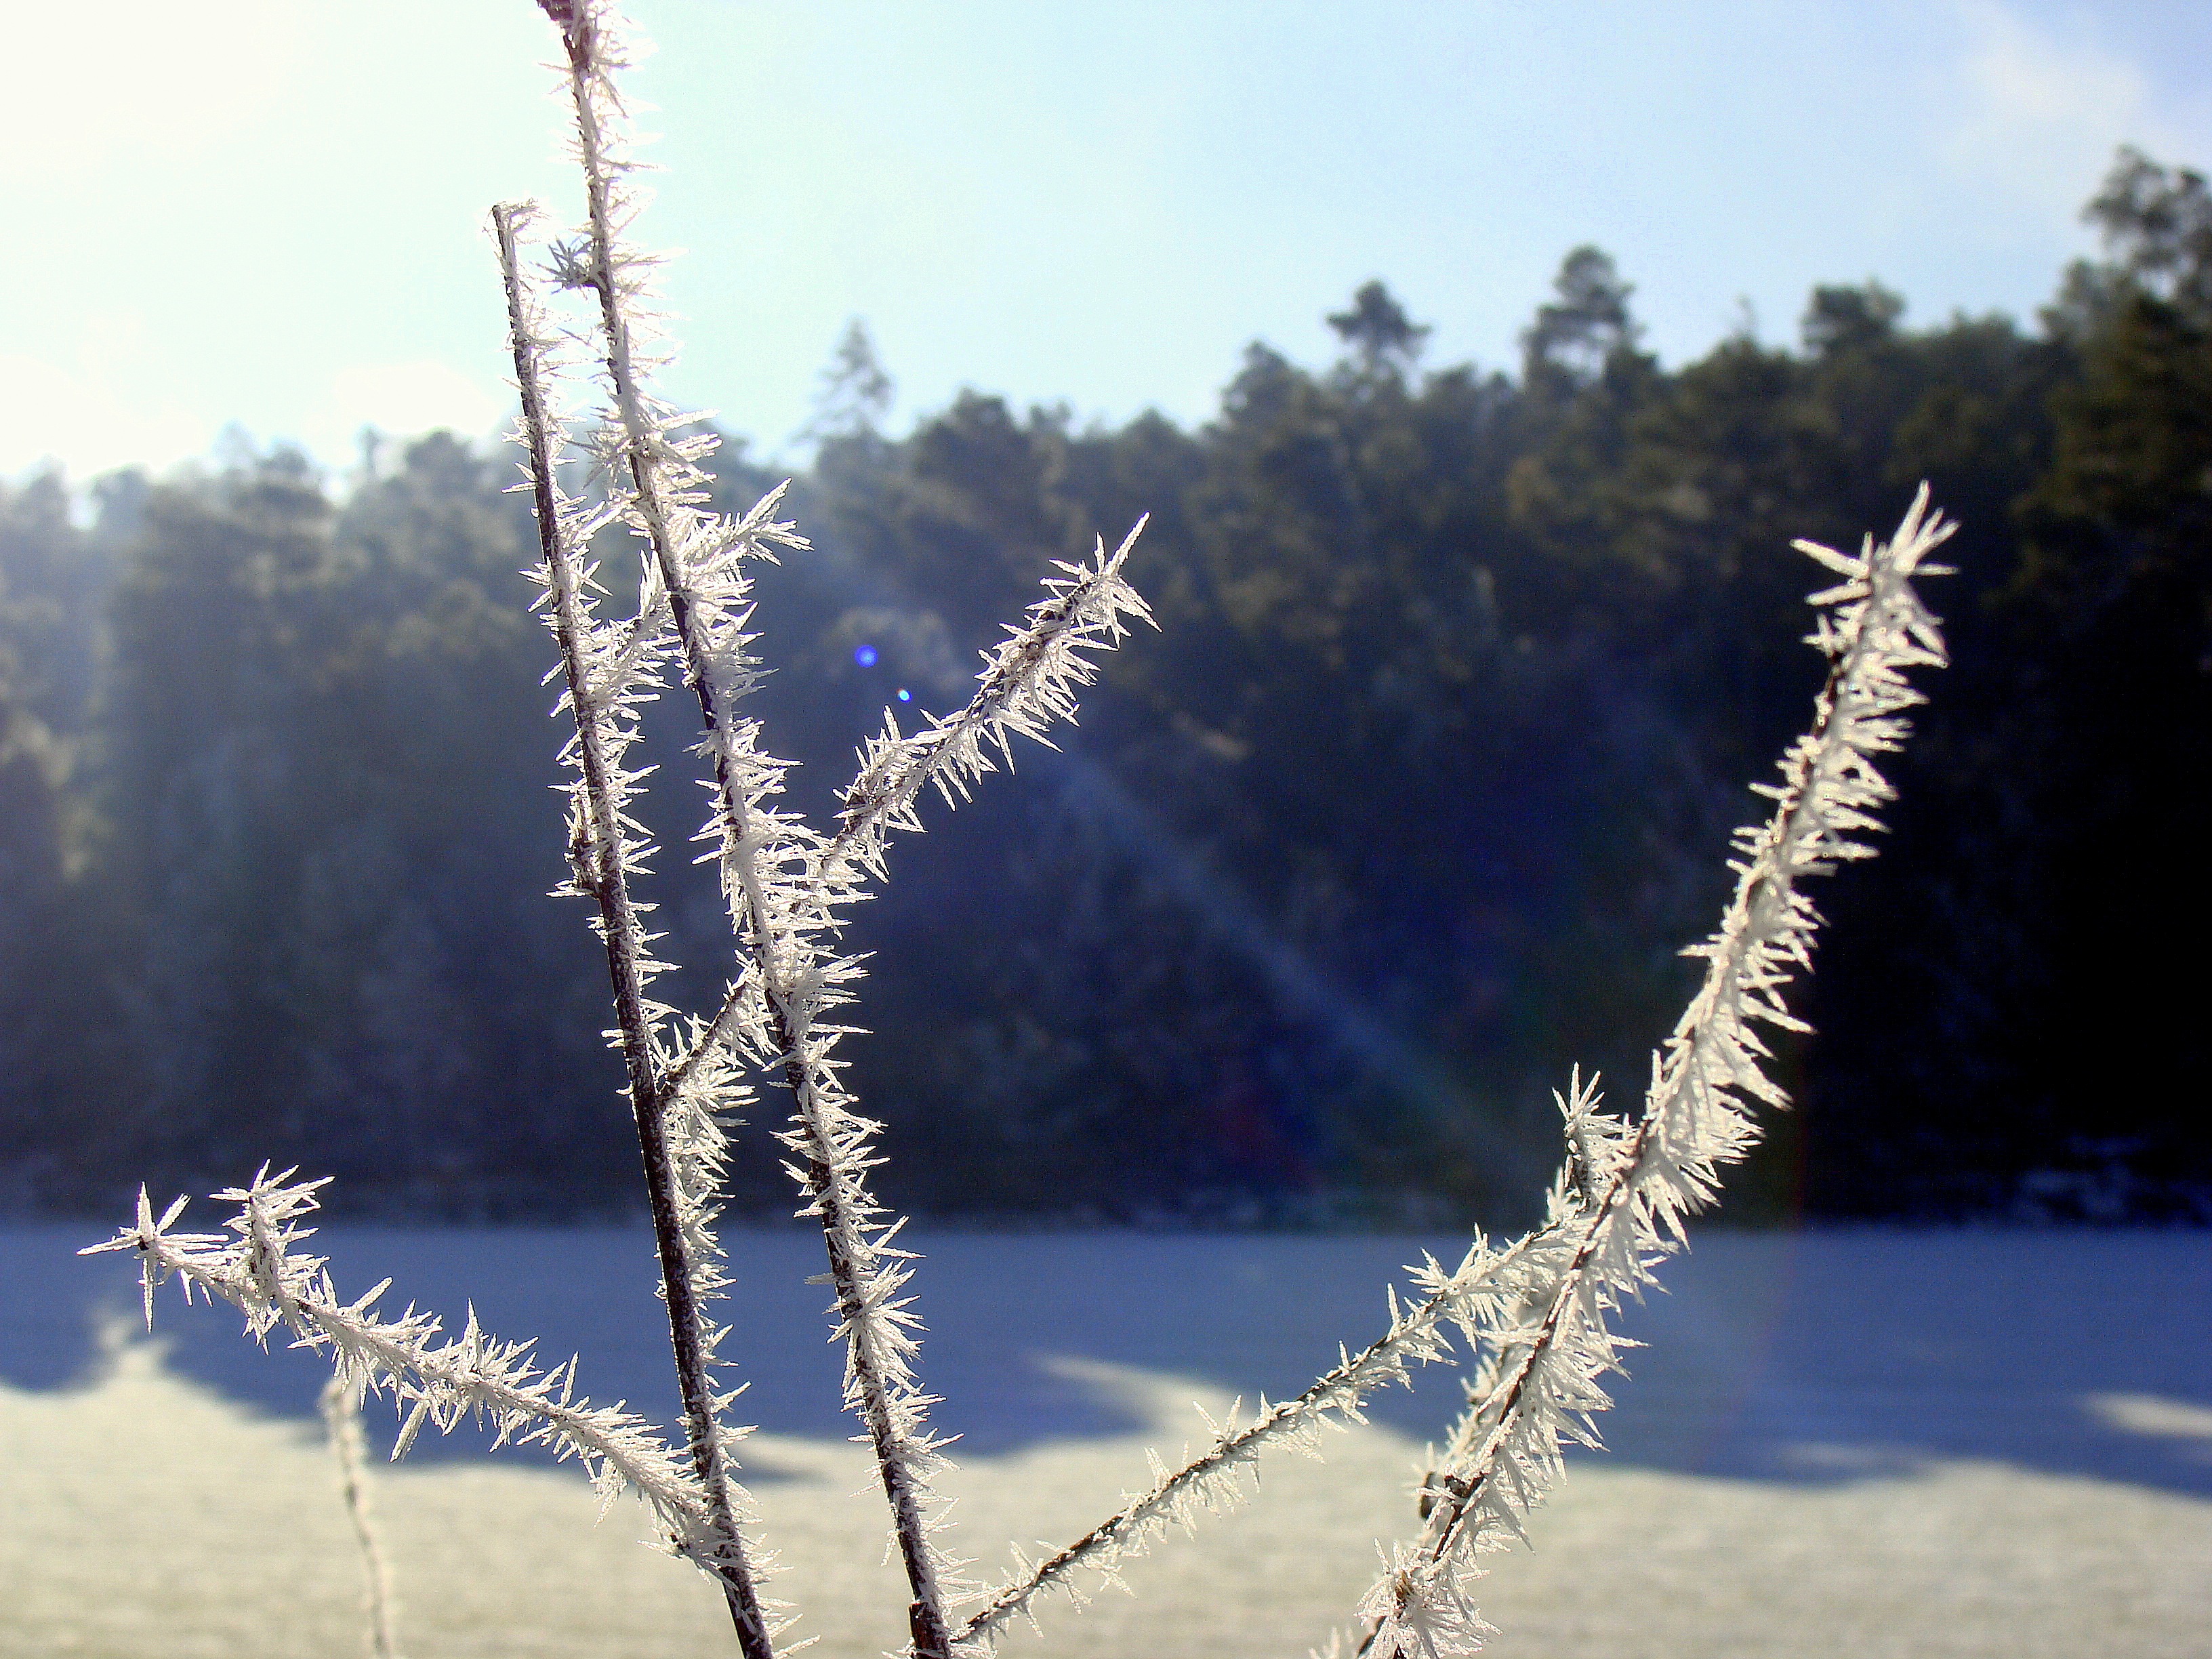
tree, branch, snow, cold, winter, plant, flower, frost, ice, season, spruce, shrubs, freezing, grass family, woody plant, land plant